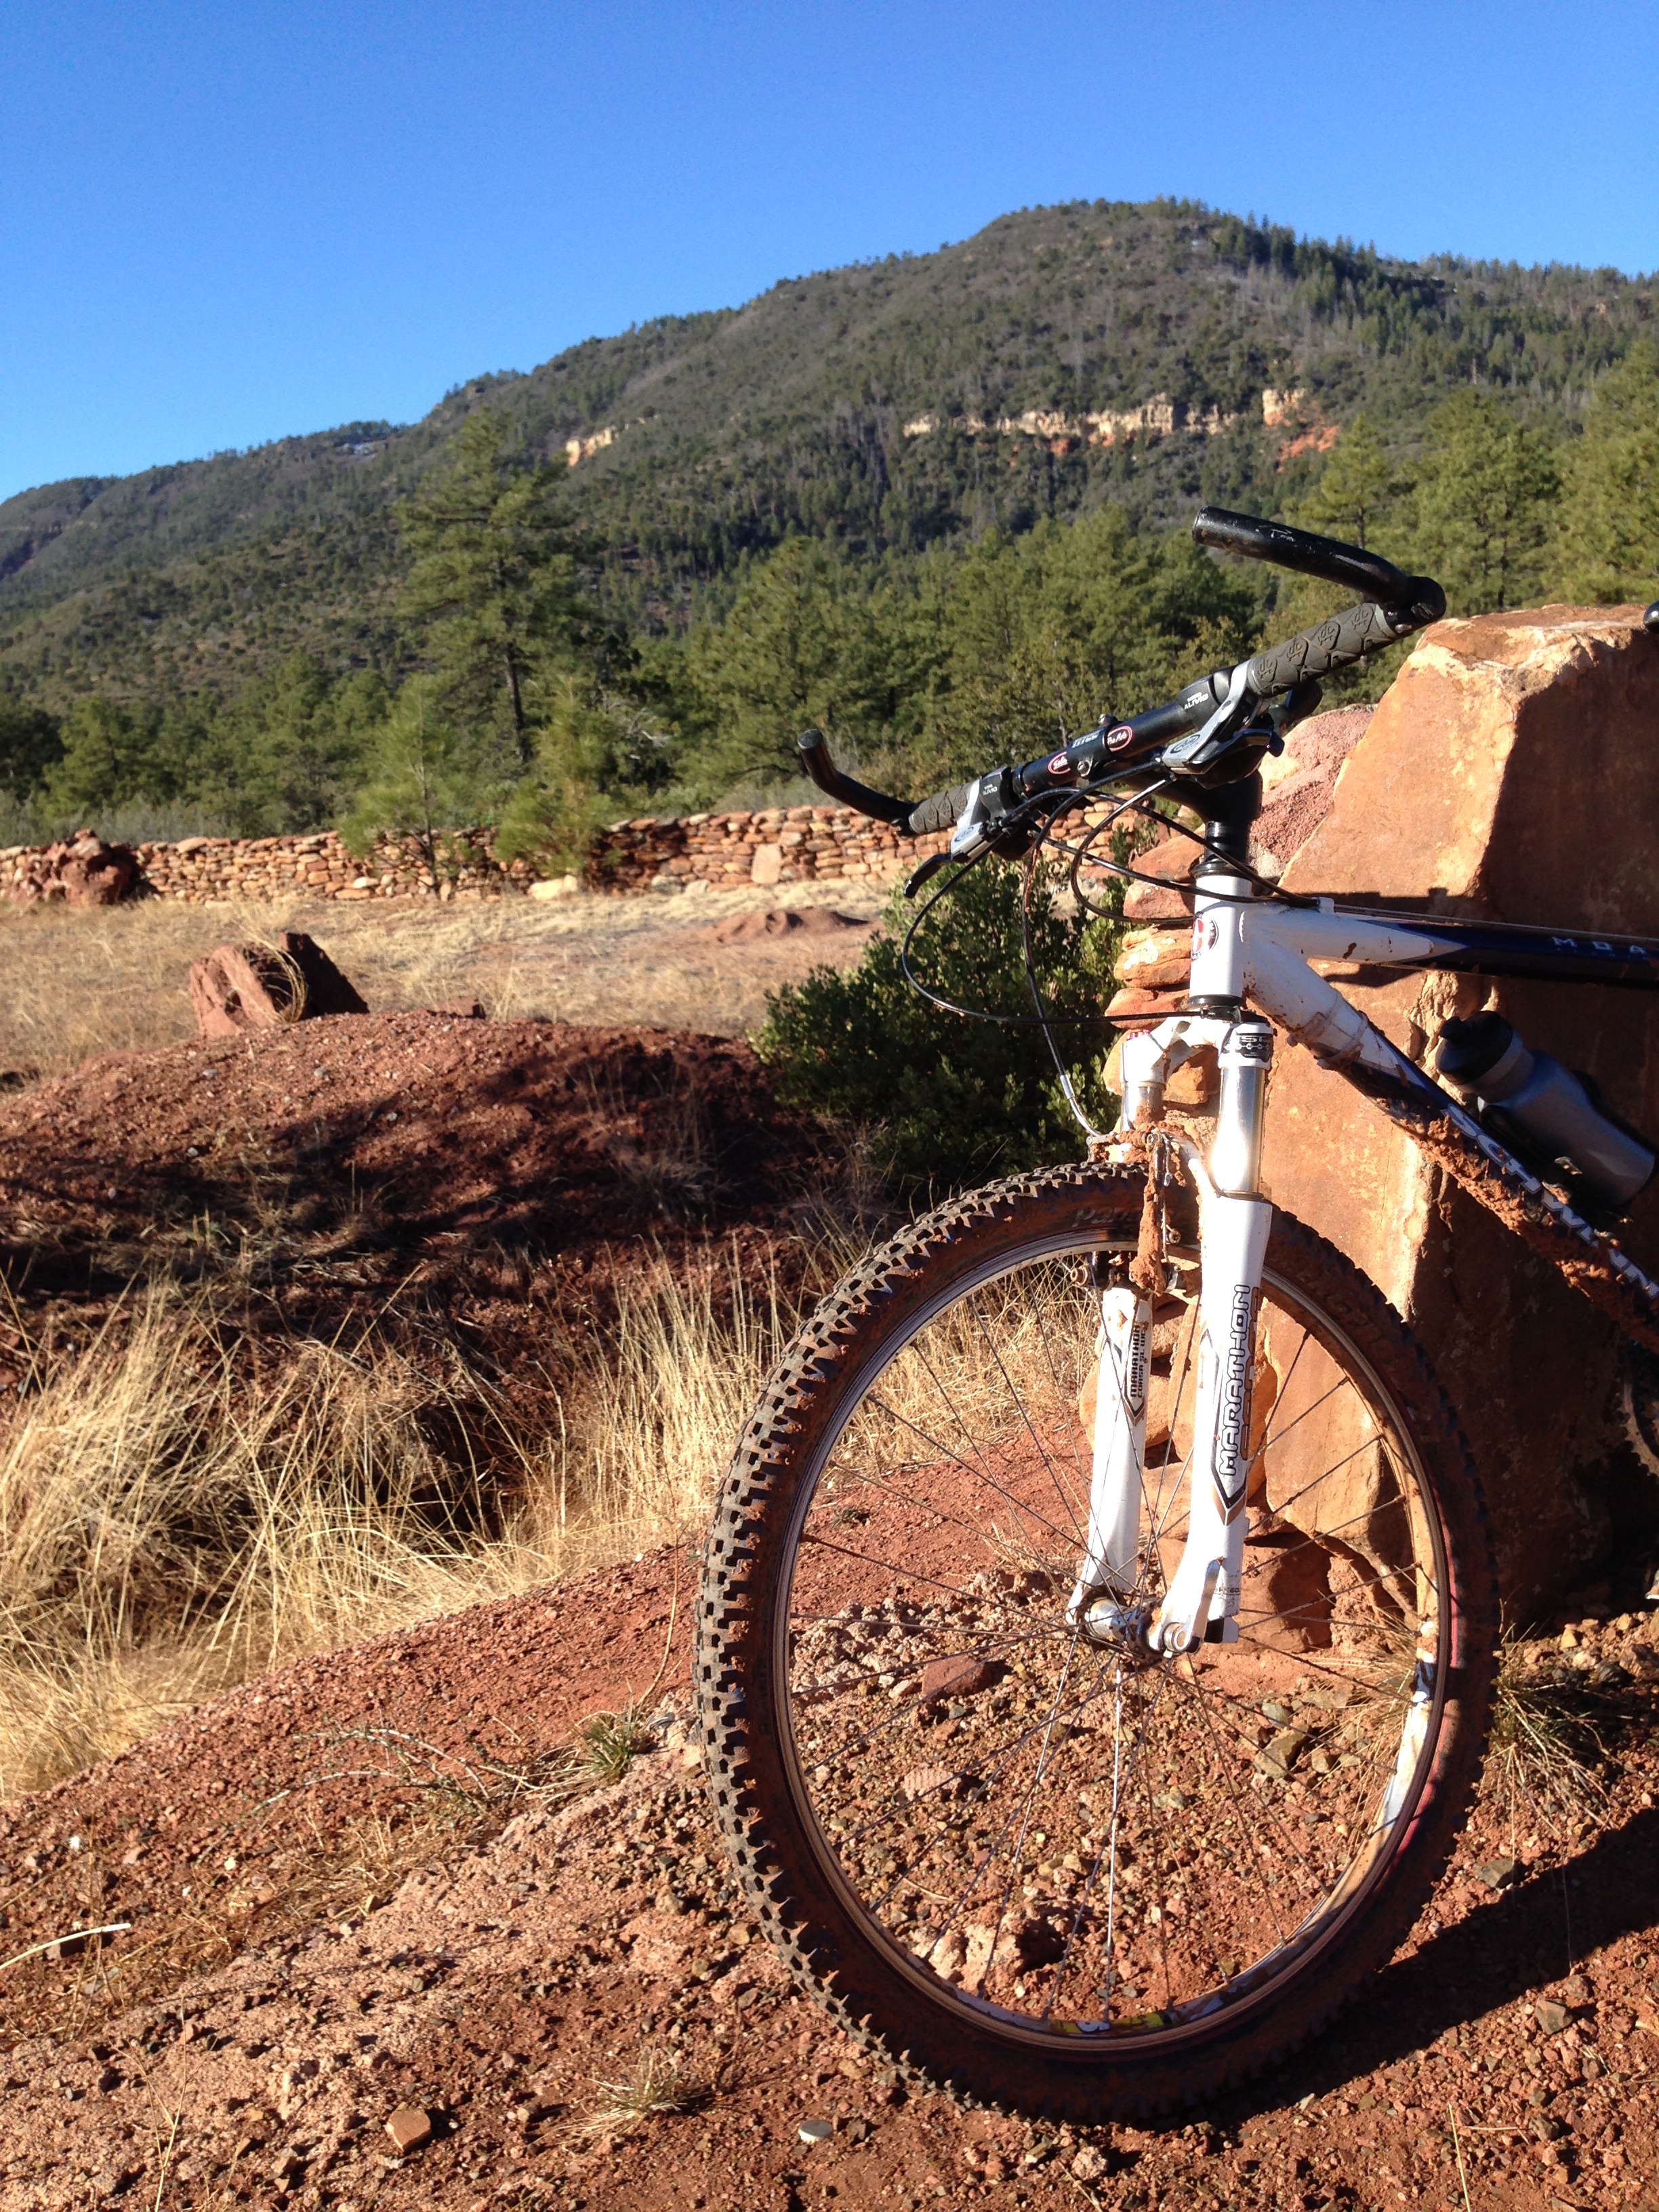
mountain, trail, bicycle, vehicle, soil, sports equipment, mountain bike, cycling, freeride, mountain biking, land vehicle, cycle sport, downhill mountain biking, off roading